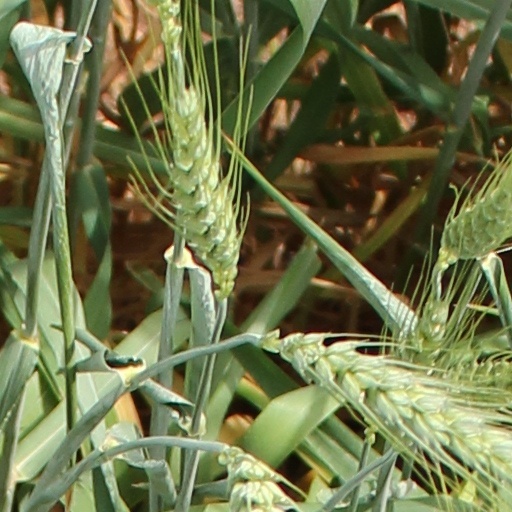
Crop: wheat